Rastoke

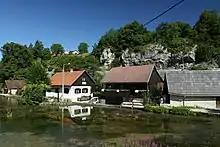
View to the historical part of Rastoke

"Rastoke" as a place name has different meanings. The term generally refers to the branching of rivers. At Rastoke, the Slunjčica River (also called "Slušnica" by local people) splits into several river branches flowing across cascades and small waterfalls into the Korana river. Rastoke also refers to a certain kind of limestone called "rastopina" or "rastok" in Croatian. This stone, called travertine or tufa (Croatian "sedra"), is a product of permanent natural activities created by natural dissolution and sedimentation of calcium carbonate. The flowing water dissolves limestone into calcium carbonate. These particles in turn sediment along the cascades where the water is being stirred up. The quantity of carbon dioxide in the water plays a major role in this process of sedimentation. This effect slowly but permanently creates new rock along the river's cascades.